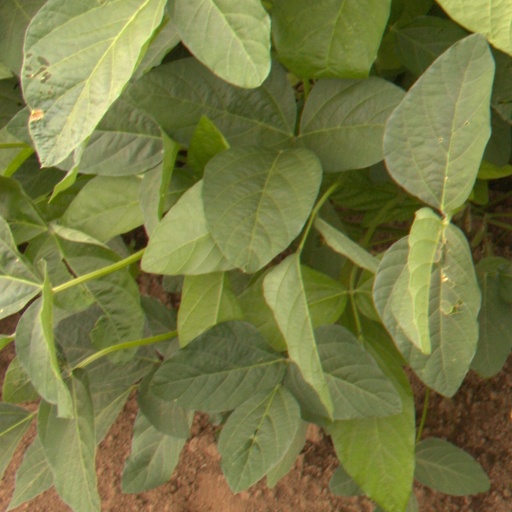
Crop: soybean